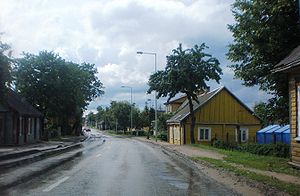
Ukmergė
Ukmergė er en by i det centrale Litauen i Vilnius apskritis, 74 km nord for landets og apskritis hovedstad, Vilnius. Byen er hovedsæde og administrativt center i Ukmergė distriktskommune og har 27.452 indbyggere.